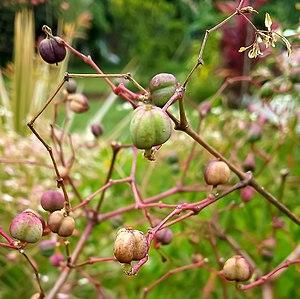
Fleurit-noël